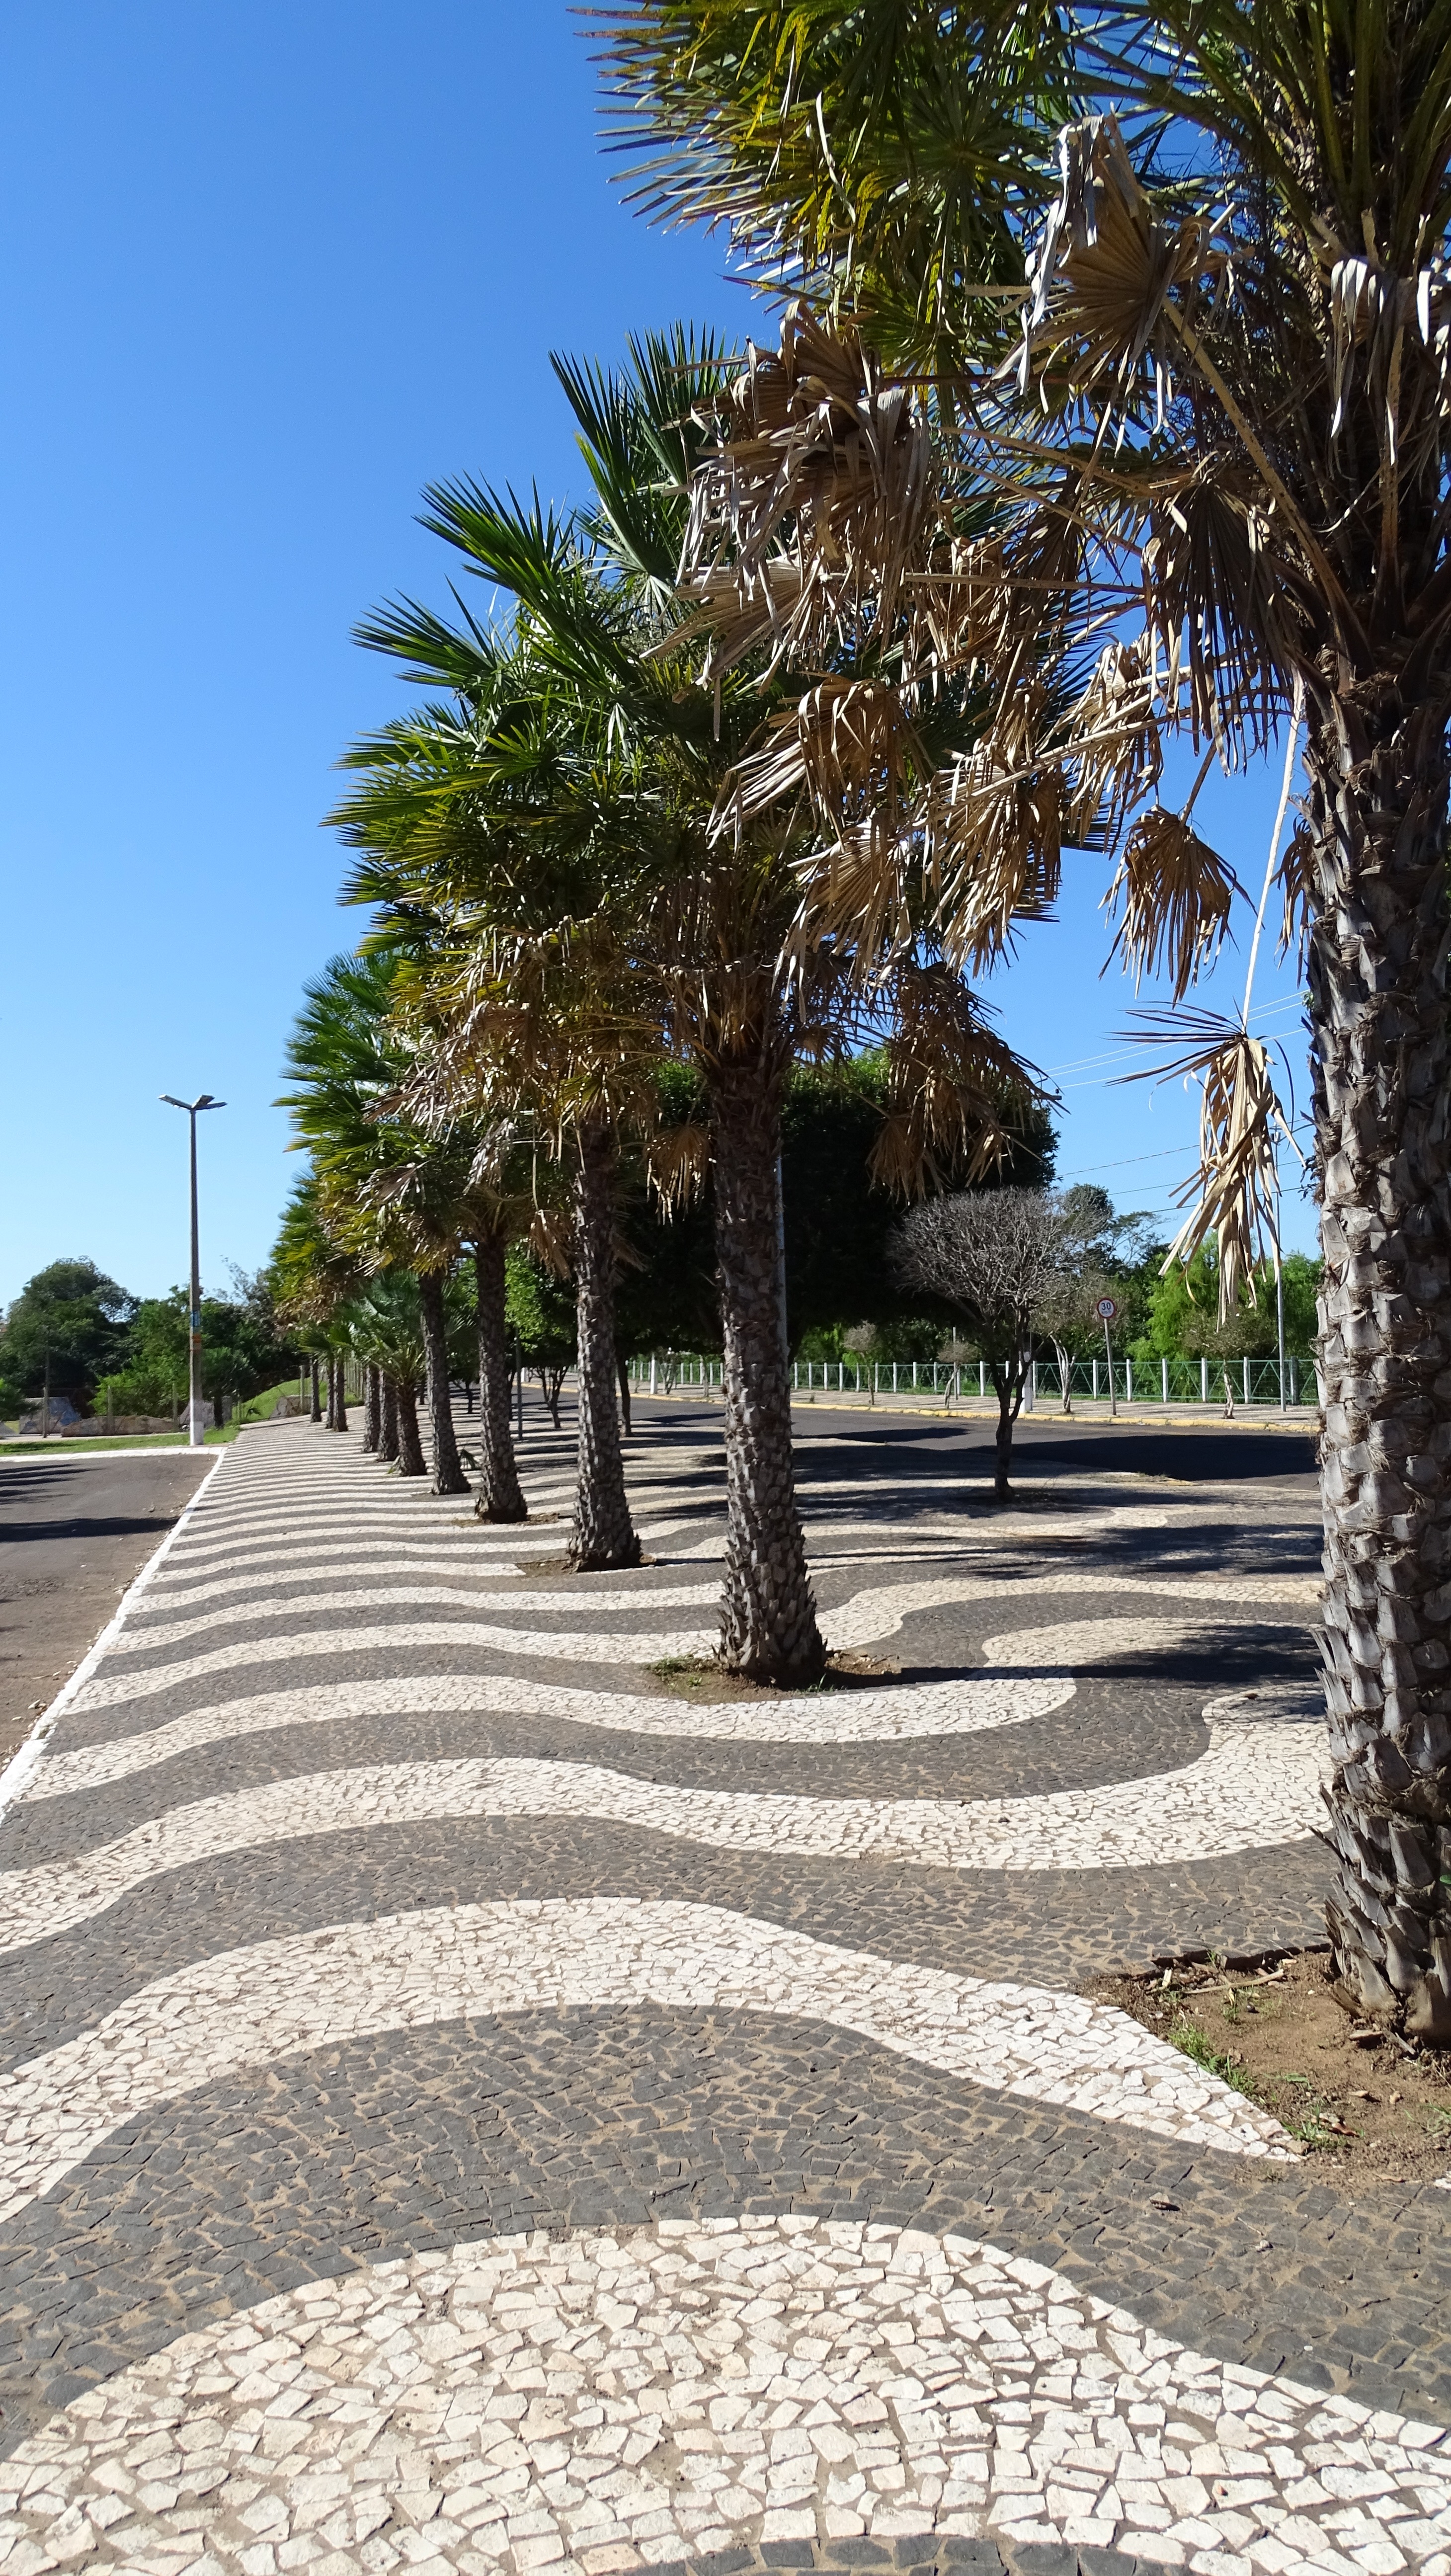
tree, plant, sidewalk, flower, walkway, vacation, botany, garden, trees, copacabana, estate, woody plant, arecales, palm family